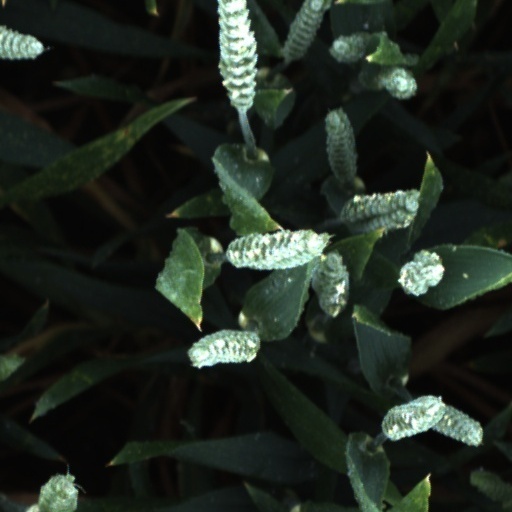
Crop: wheat